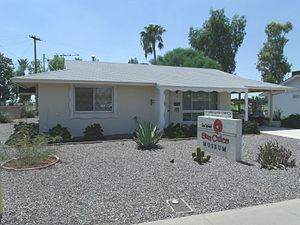
Sun City est une ville américaine qui comptait 37 499 habitants en 2010, située dans l'État de l'Arizona créée dans les années 1960 par Delbert E. Webb, située à proximité de la ville de Phoenix. Elle est réservée aux retraités, la moyenne d'âge est de 75 ans et on n'y trouve ni enfants, ni école.